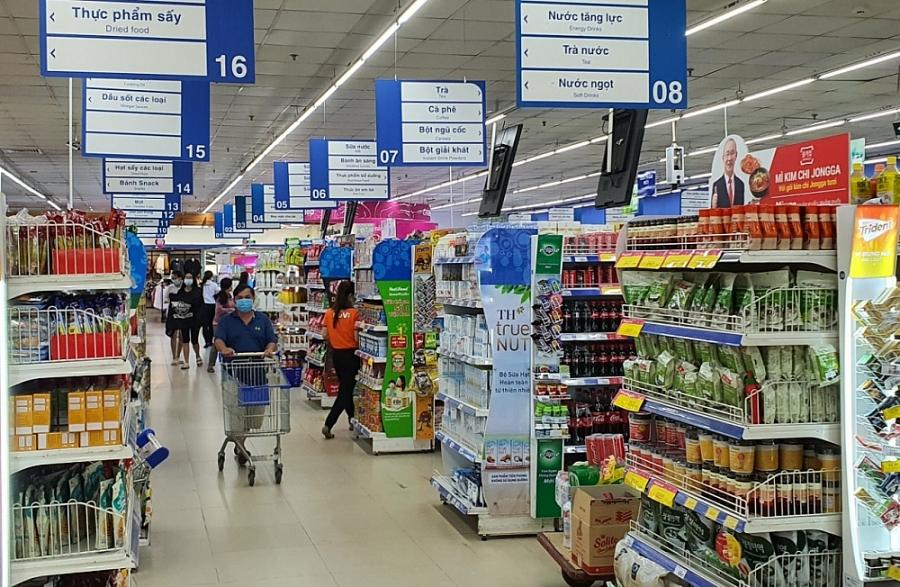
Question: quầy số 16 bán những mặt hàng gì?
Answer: thực phẩm sấy